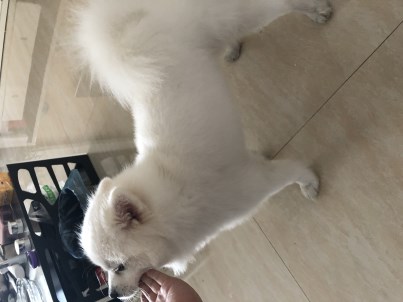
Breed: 1936-n000005-Pomeranian